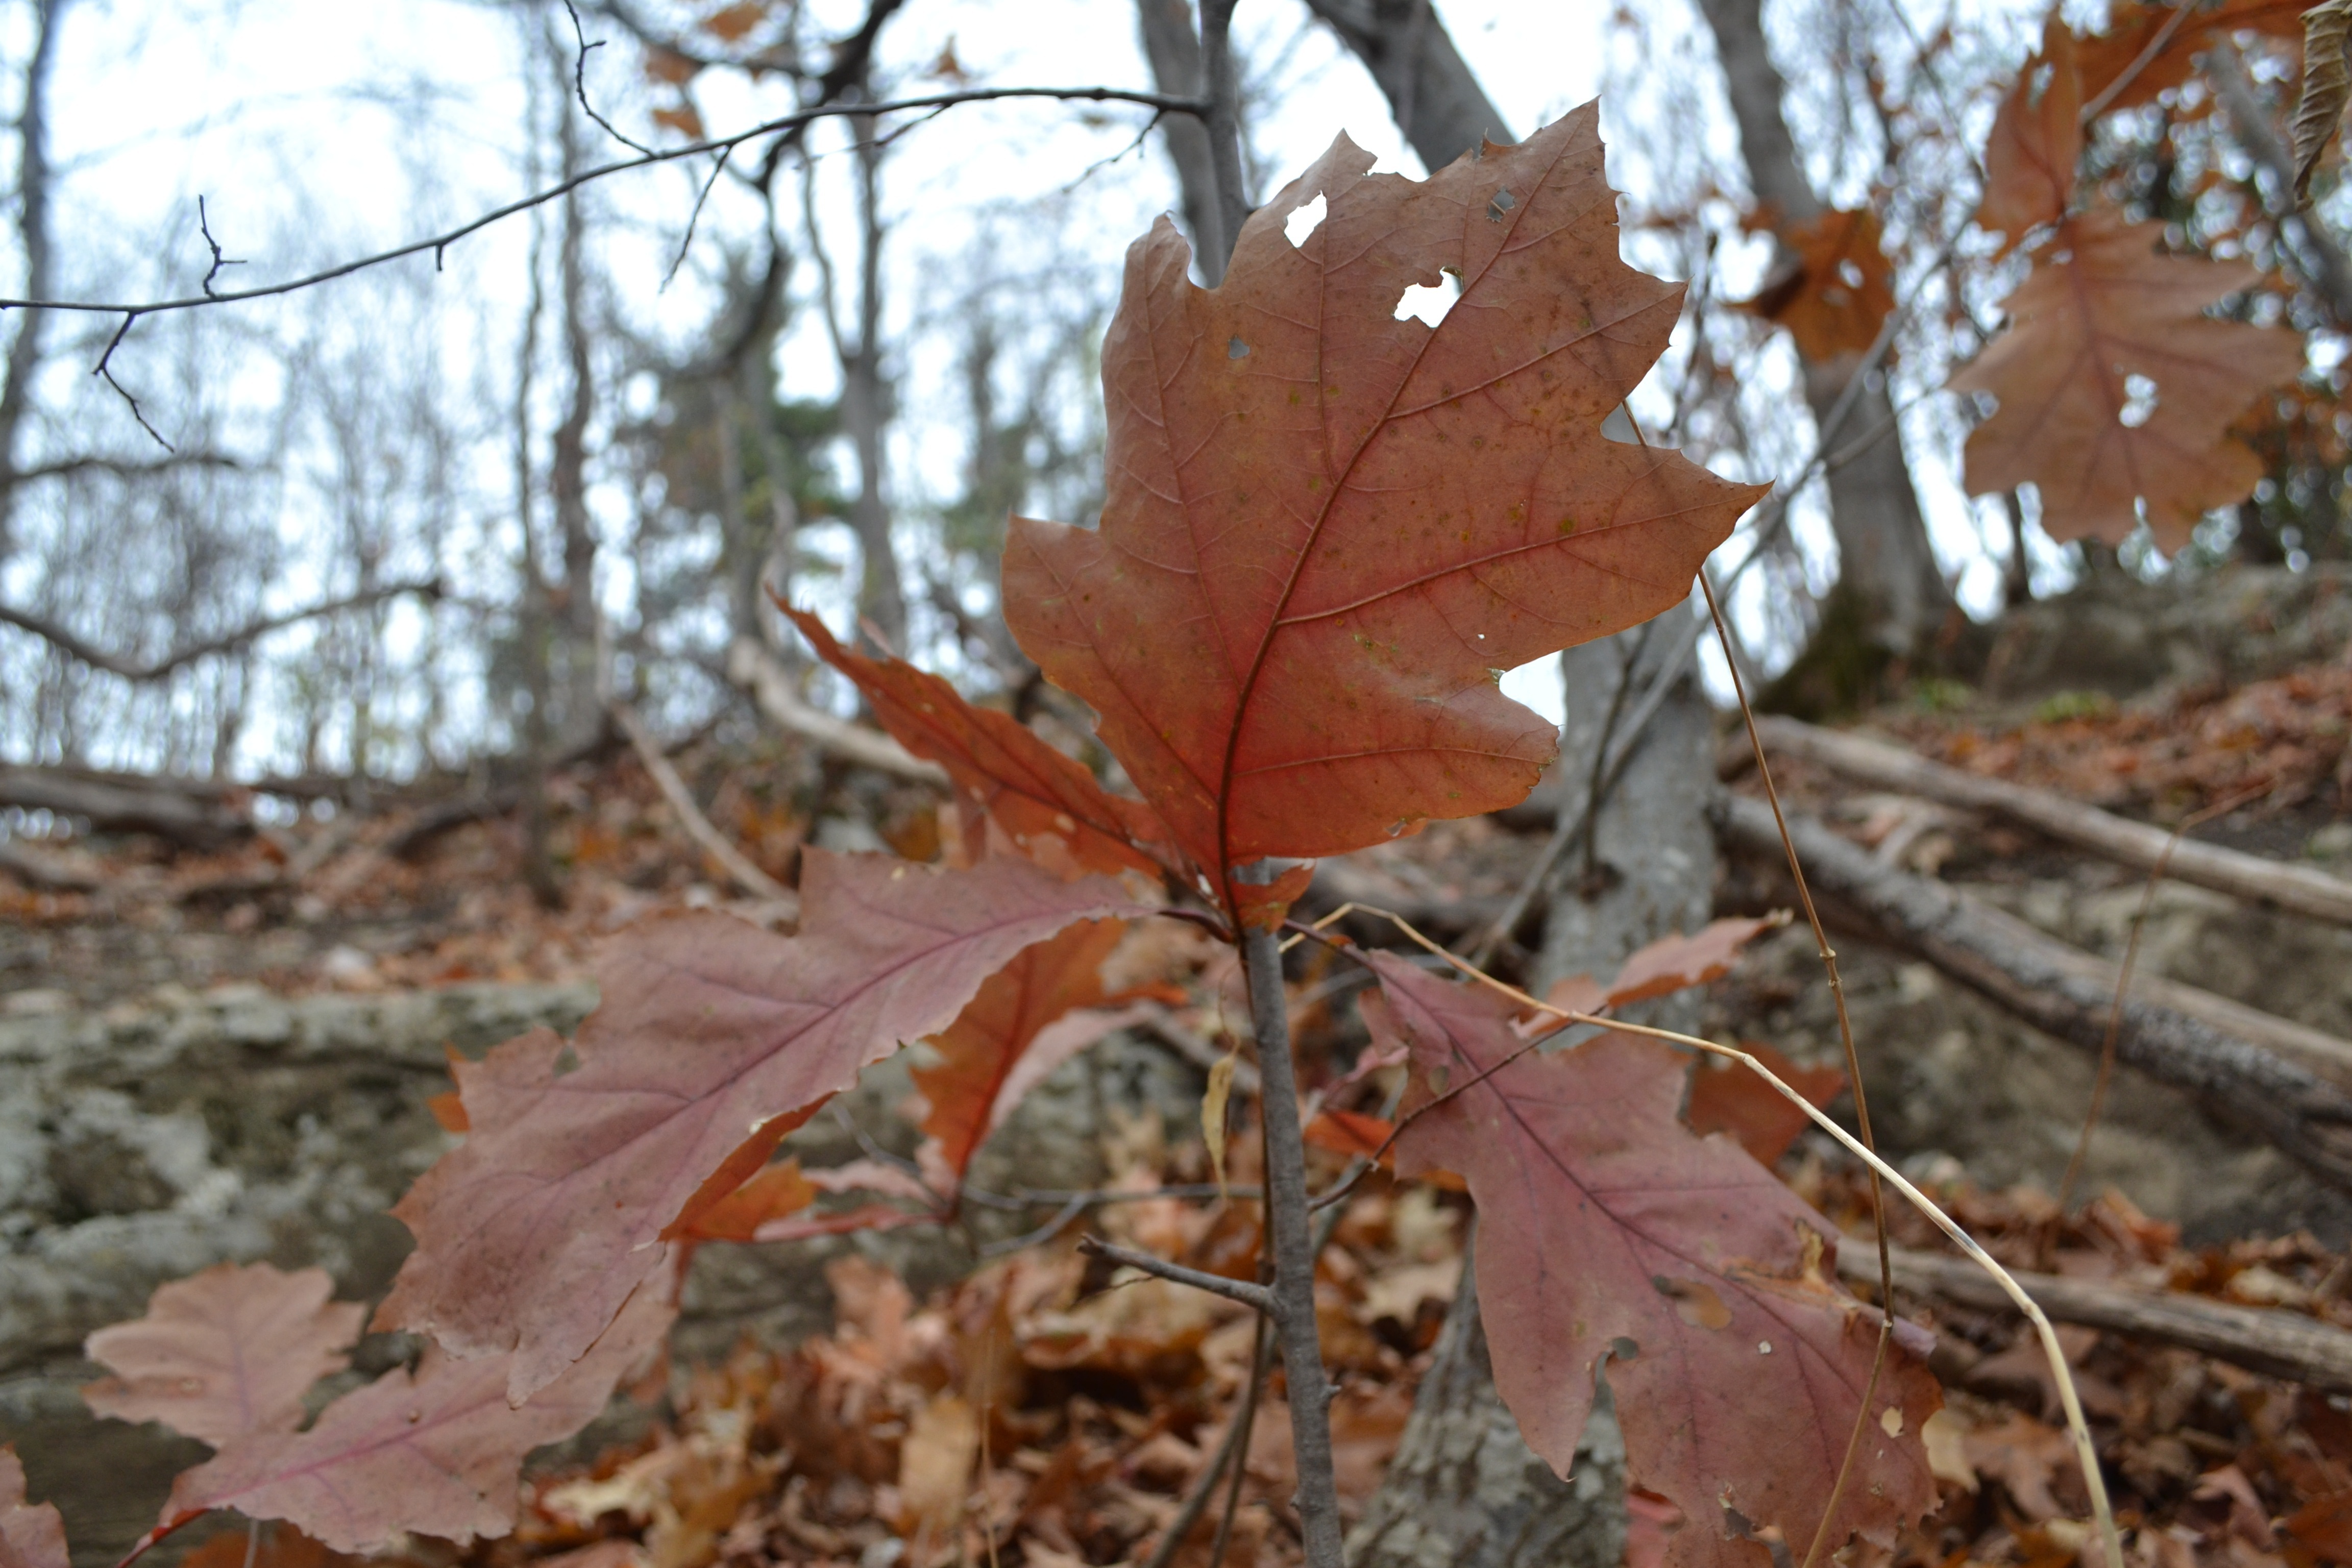
tree, branch, plant, leaf, flower, frost, autumn, botany, season, maple tree, deciduous, woodland, flowering plant, woody plant, land plant